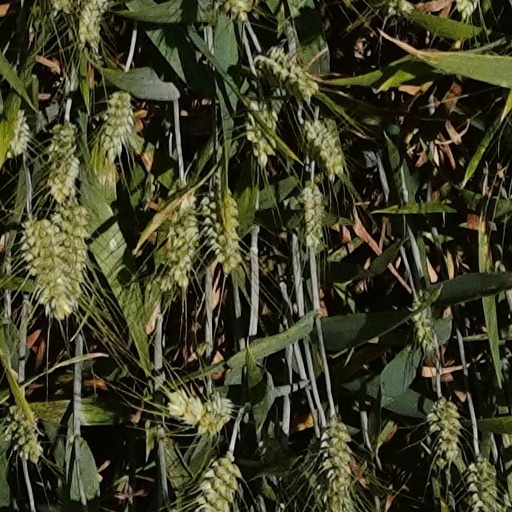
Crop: wheat